History of British Columbia

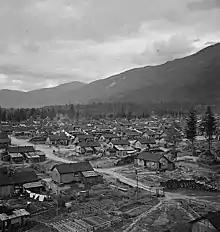
Internment camp for Japanese Canadians during World War II

A wide range of linguistic diversity among First Nations and explorers/traders made communication difficult. Trade jargon, initially used by First Nations expanded and changed to include words from English and French to become the Chinook Jargon. Not a complete language, the jargon became widespread among First Nations and early Europeans to enable communication and trade. Though little used today a significant number of place names in British Columbia derive from Chinook and early anthropologists sometimes recorded stories using the jargon.